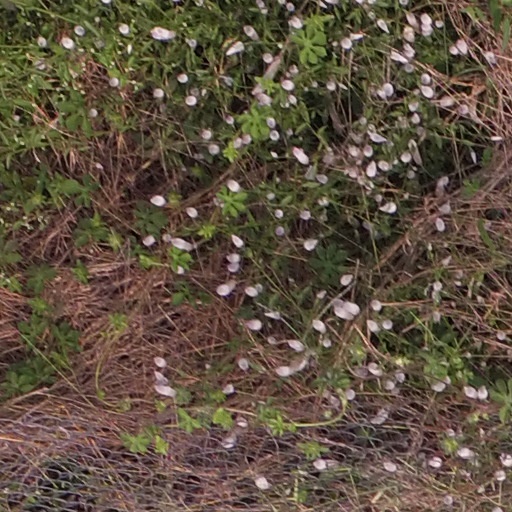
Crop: maize; corn